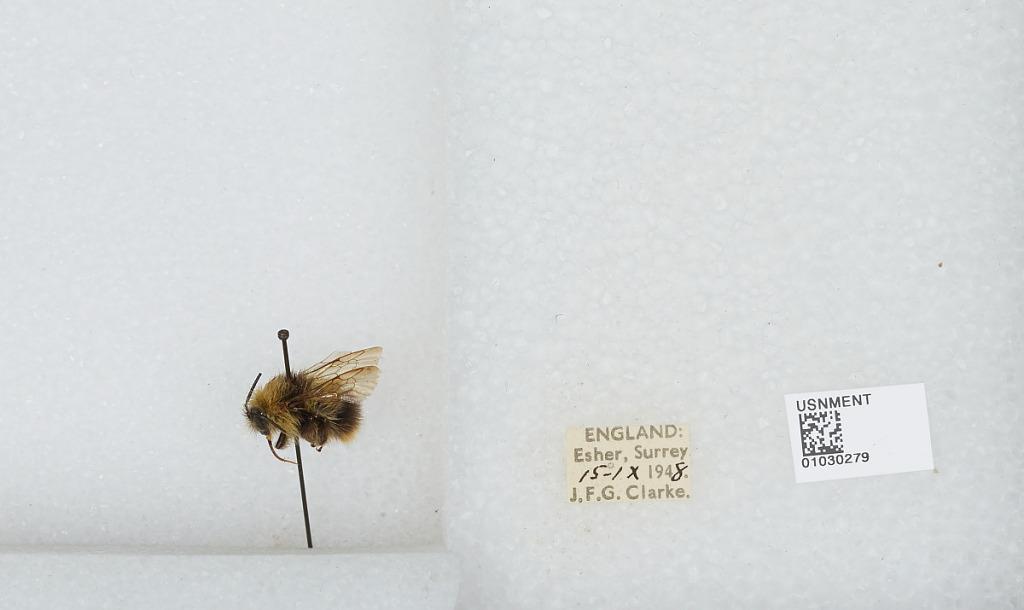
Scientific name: Bombus (Pyrobombus) pratorum (Linnaeus)
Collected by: J. Clarke
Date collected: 1948-9-15
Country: United Kingdom
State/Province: England
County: Surrey
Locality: Esher
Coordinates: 51.3691, -0.365